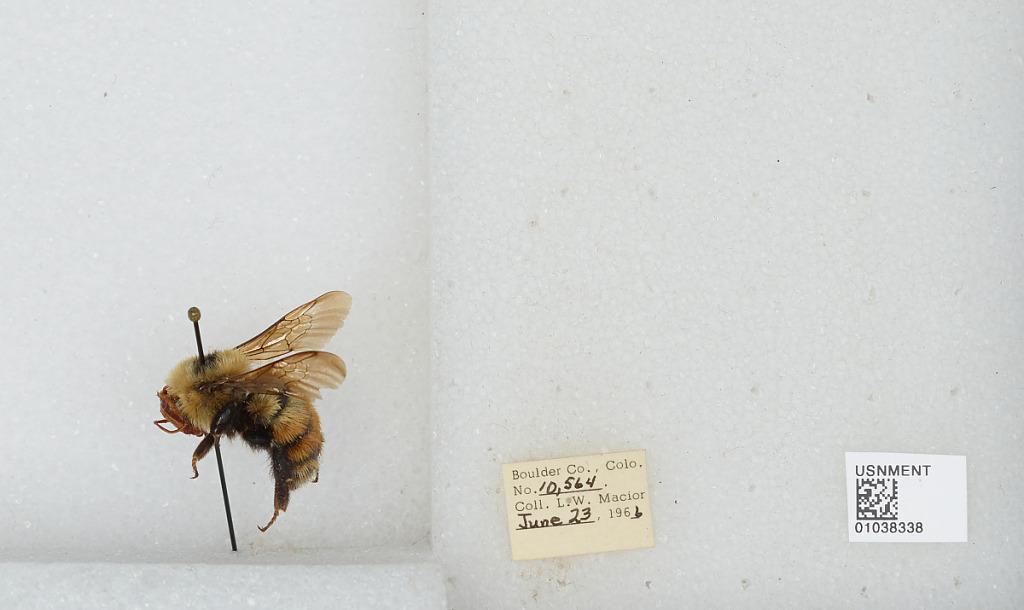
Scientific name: Bombus (Cullumanobombus) rufocinctus Cresson
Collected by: L. Macior
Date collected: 1966-6-23
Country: United States
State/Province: Colorado
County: Boulder
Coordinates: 40.015, -105.27